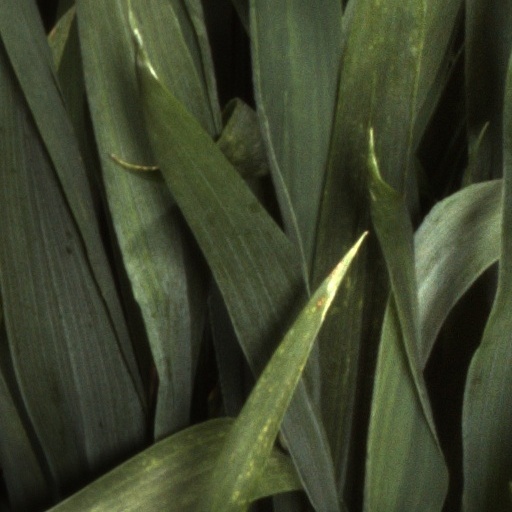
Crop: wheat